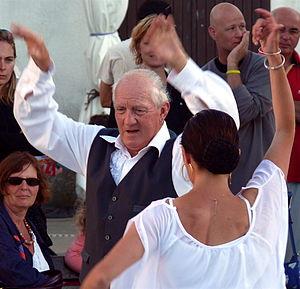
Danse gitane lors du pélerinage des Saintes-Maries-de-la-Mer
Le pèlerinage aux Saintes-Maries-de-la-Mer, dit encore pèlerinage des Gitans est une manifestation religieuse, doublée d'un phénomène touristique, qui se déroule en Camargue, aux Saintes-Maries-de-la-Mer, chaque année les 24 et 25 mai. Ce pèlerinage, avec la présence massive de tsiganes venus de toute l'Europe, est l’objet d’une forte médiatisation. Cette tradition camarguaise est pourtant récente puisqu'elle a été instaurée sous sa forme actuelle par le marquis Folco de Baroncelli, en 1935.